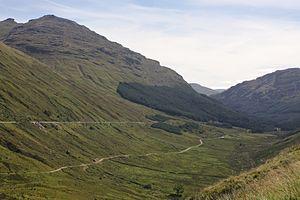
La faune de l'Écosse est typique de l'écozone paléarctique, bien que plusieurs des grands mammifères du pays aient disparu en raison de la chasse intensive dont ils ont été l'objet par le passé, quand d'autres espèces ont été introduites par le biais de l'activité humaine. Les divers environnements tempérés de l'Écosse abritent 62 espèces de mammifères sauvages, dont une importante population de chats sauvages d'Europe, de nombreux phoques gris et communs et la colonie la plus septentrionale du monde de grands dauphins.
Le parc national du Loch Lomond et des Trossachs est un parc national d’Écosse. Centré autour du Loch Lomond, il inclut plusieurs massifs montagneux, dont le plus célèbre est le massif des Trossachs. C'est le premier de deux parcs nationaux créés en Écosse par le parlement écossais en 2002. Le second parc national est le Parc National des Cairngorms.